Estadio Alfredo Díaz Angulo

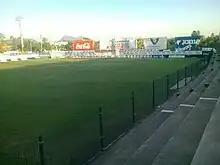

The Estadio Alfredo Díaz Angulo is a multi-use stadium in Guamúchil, Sinaloa, Mexico. It is currently used mostly for football matches and is the home stadium for Murciélagos F.C. B. The stadium has a capacity of 5,000 people.